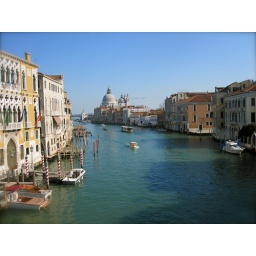
on the bridge over the Grand Canal, the widest and main river of Venice